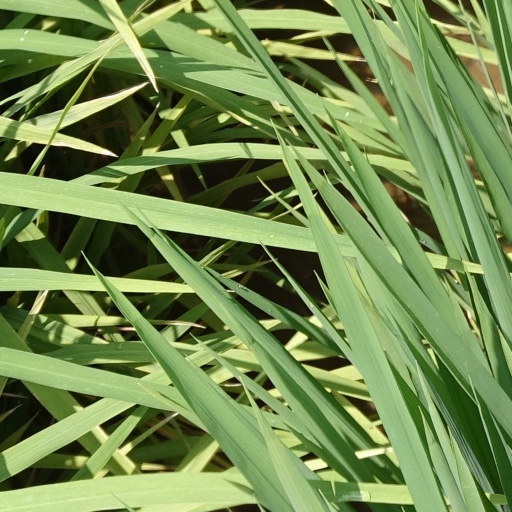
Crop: rice